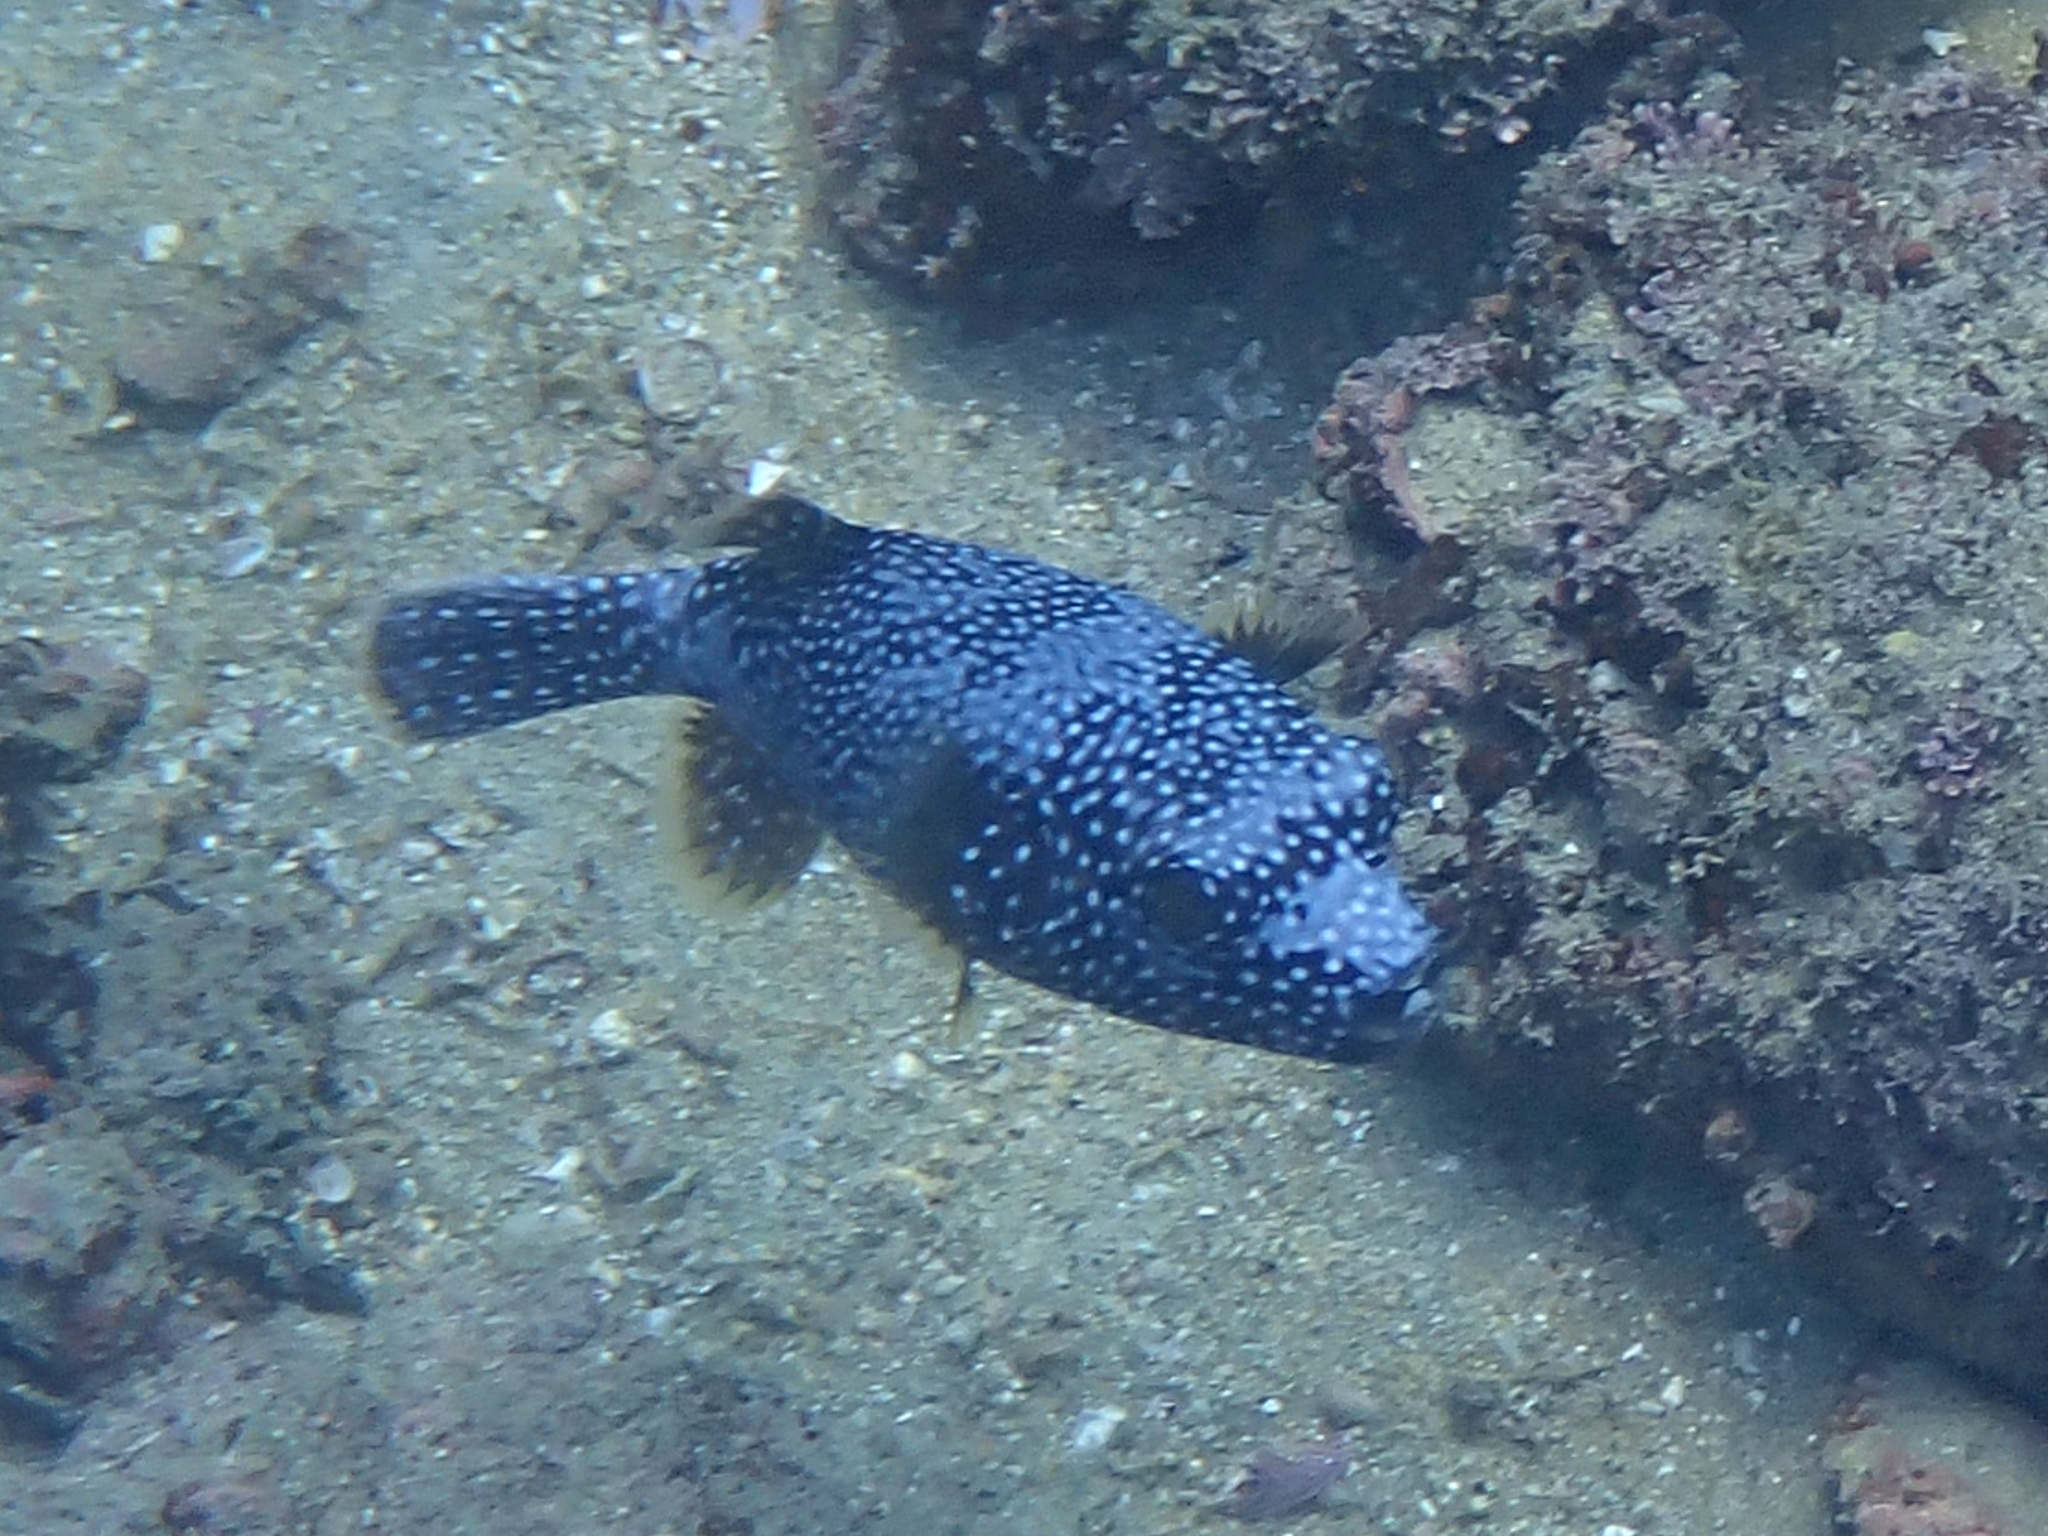
Arothron meleagris (Guineafowl Puffer)